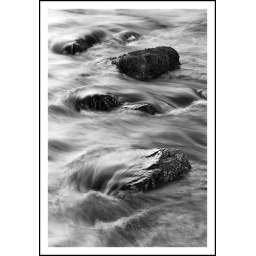
an arrangement of rocks in the river wear, early sunday evening